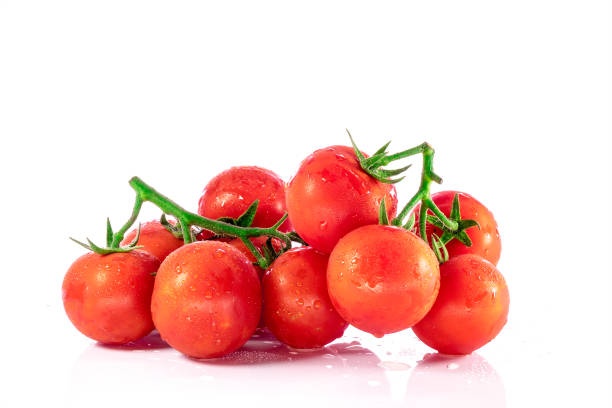
Label: tomato